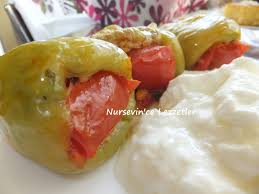
Yemek: biber_dolmasi